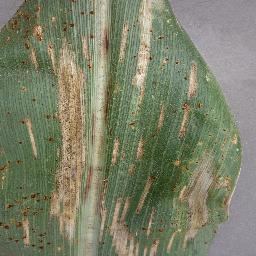
Label: Corn_(Maize)___Gray_Leaf_Spot_(Cercospora)